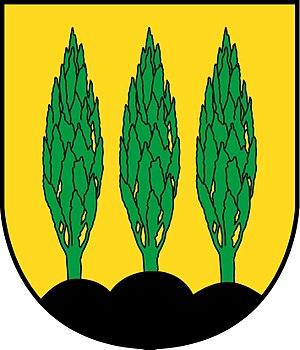
Eibiswald est une commune autrichienne du district de Deutschlandsberg en Styrie.
La frontière entre l'Autriche et la Slovénie est la frontière internationale intégralement terrestre séparant ces deux pays, l'Autriche au nord et la Slovénie au sud.